Michael Netzer

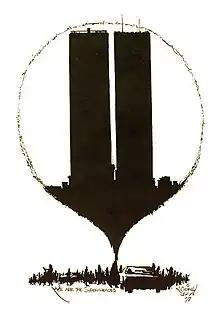
From "12 Parts" "Hot Stuff" #6 (1978), depicting the sharp departure from the artist's early career influences

In 1991, Netzer returned to New York and Continuity Comics, where he produced art for several issues of "Megalith". He and Neal Adams entered into a dispute over intellectual property rights to Ms. Mystic, a character they had worked on jointly in 1977, which Adams had published under the Pacific Comics and Continuity Comics imprints, leading to a lawsuit against Adams in New York Federal Court in 1993. The case was dismissed in 1995, citing the statute of limitations.